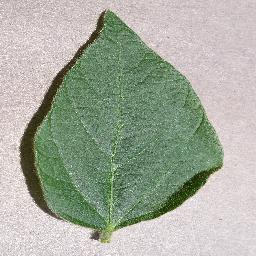
Label: Soybean___healthy